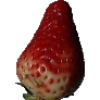
Label: Strawberry 1